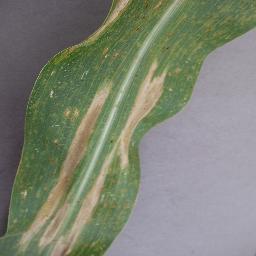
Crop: corn
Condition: (maize)_northern_blight